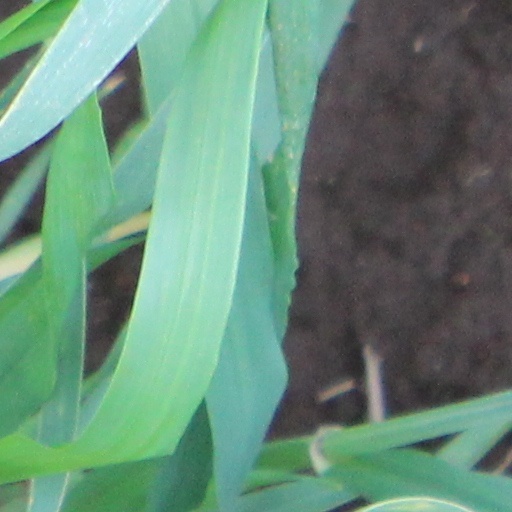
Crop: wheat